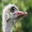
Label: bird